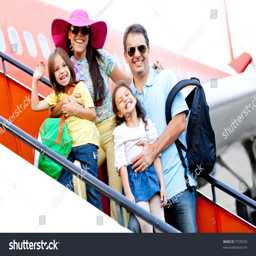
family going on a trip traveling by airplane